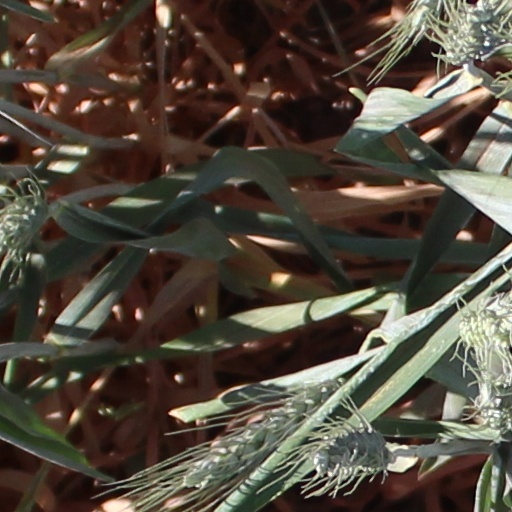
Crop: wheat